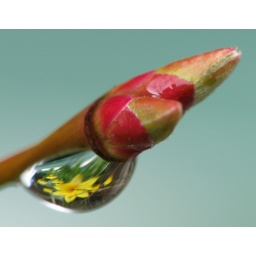
Melting snow on Easter Sunday gave me the opportunity to photograph water droplets on the plants in my garden.